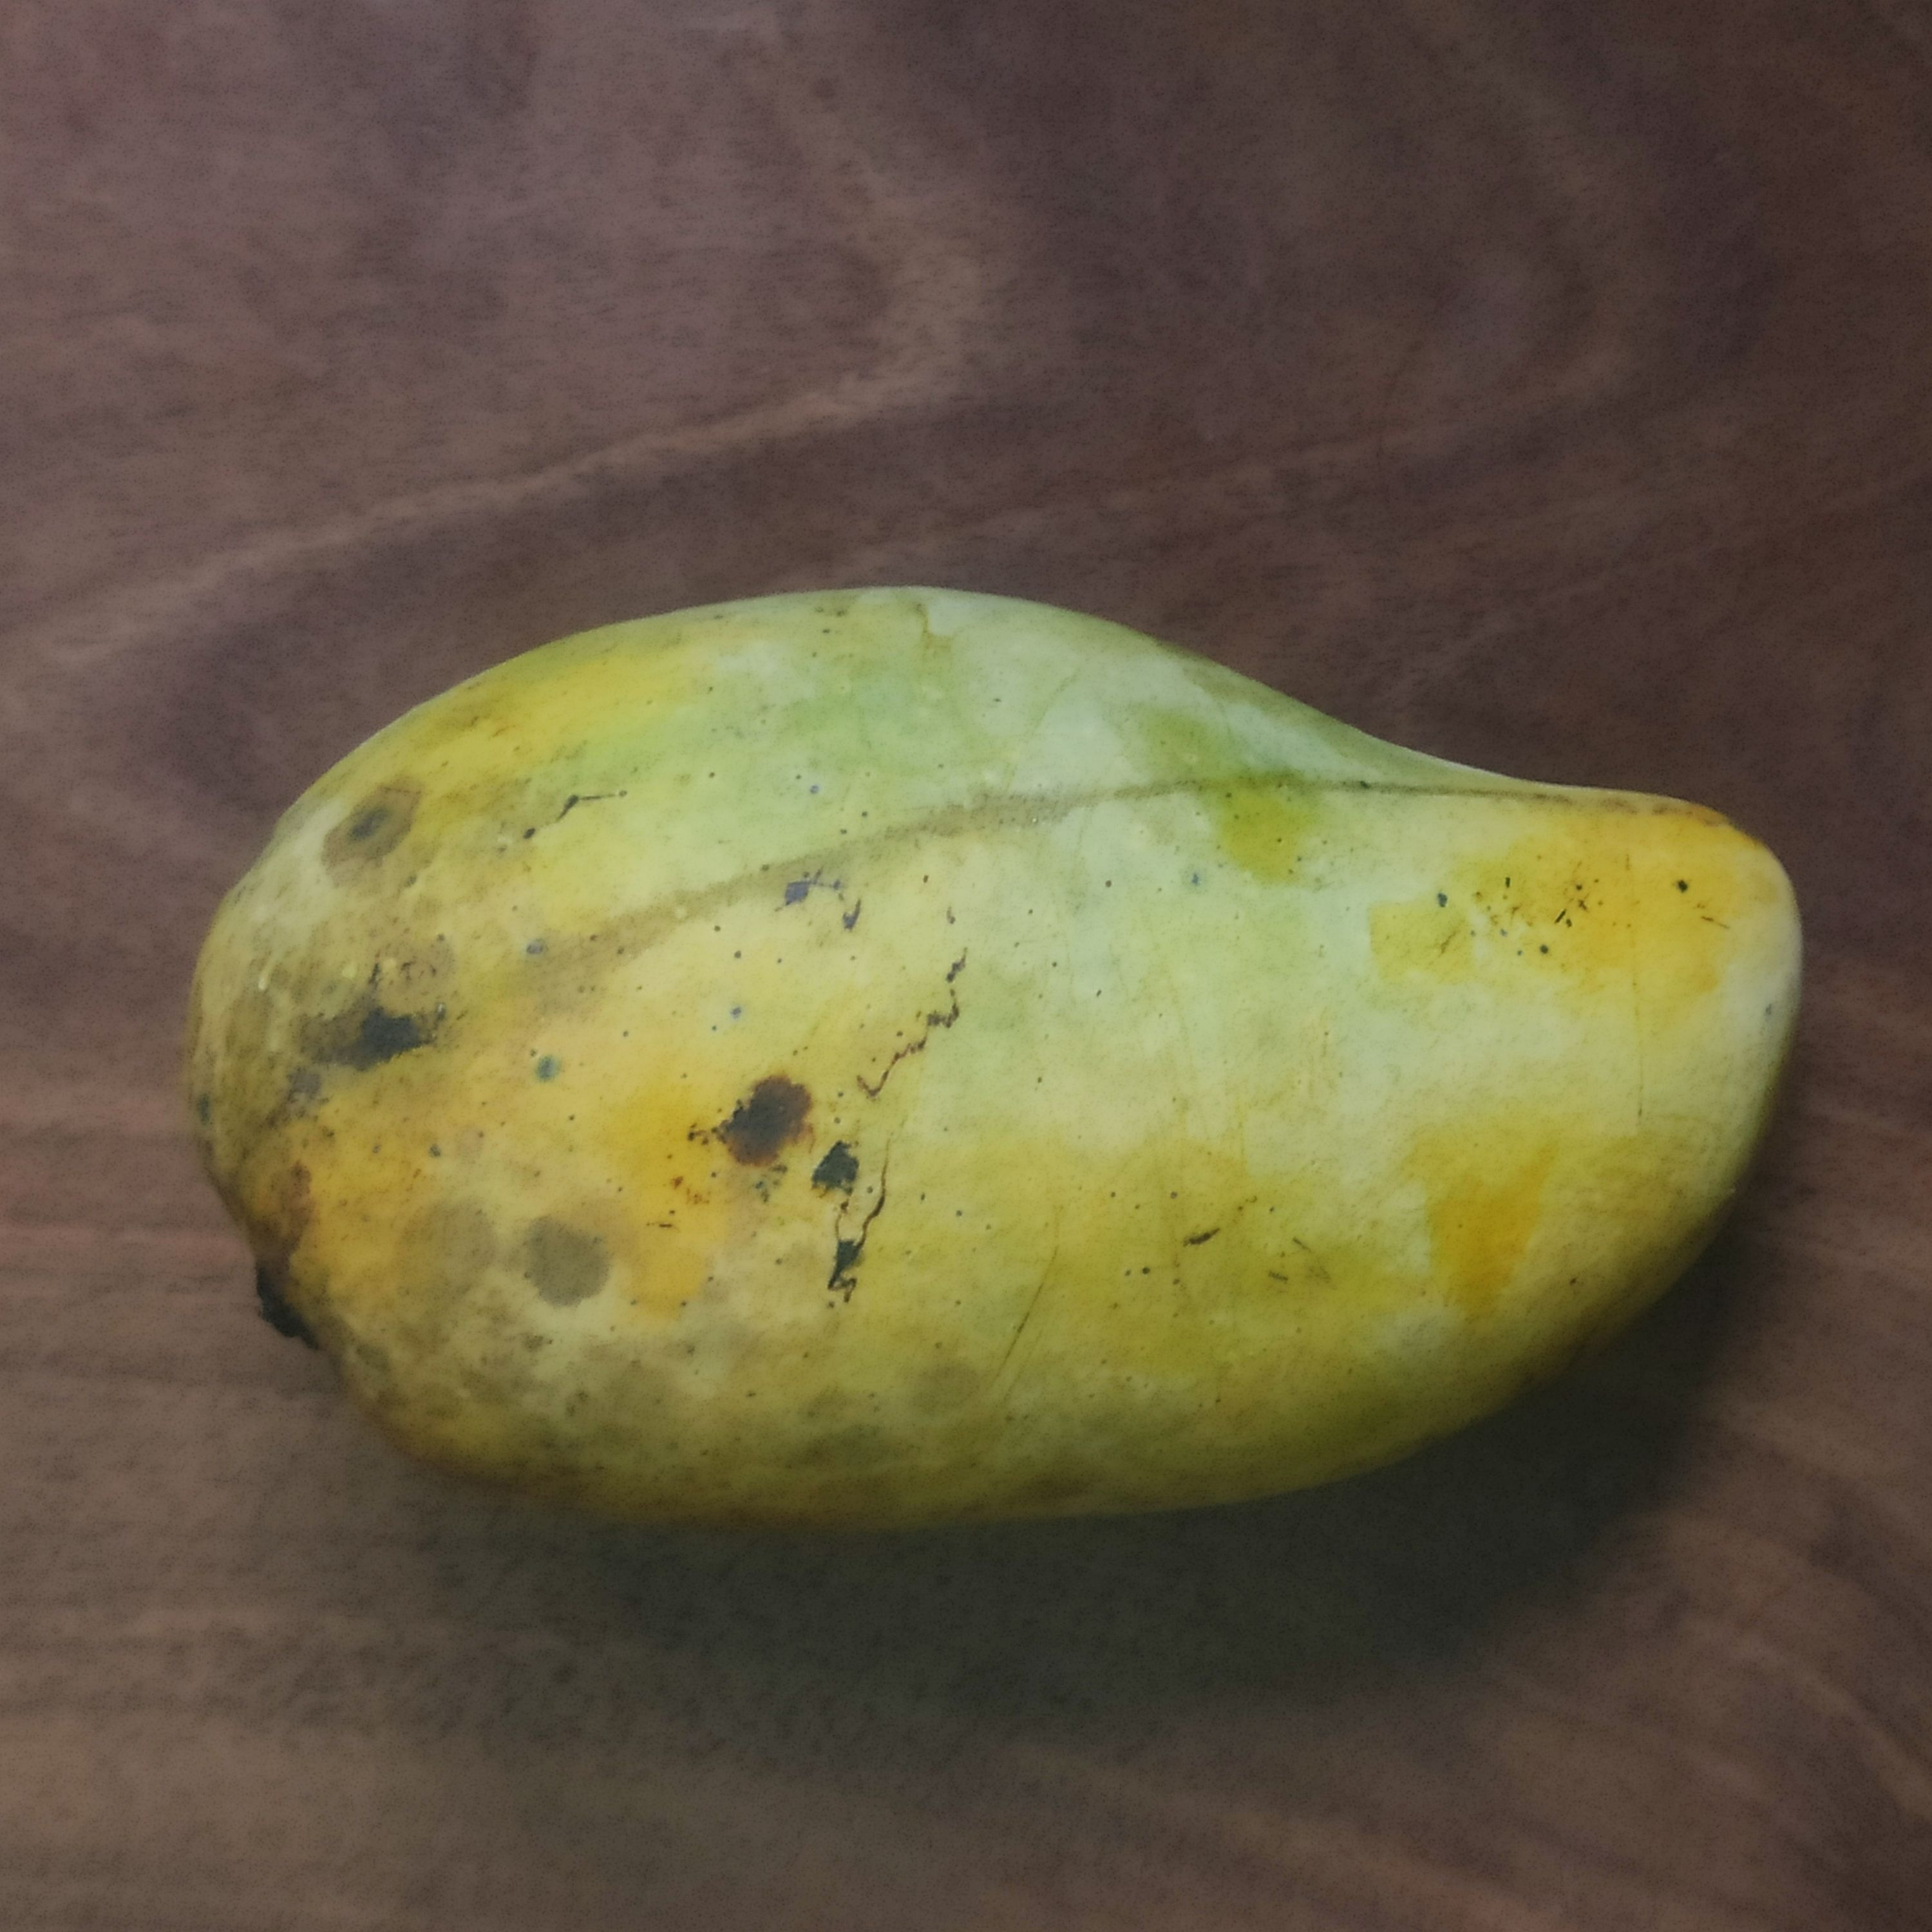
Fruit: mango
Grade: 2nd-grade